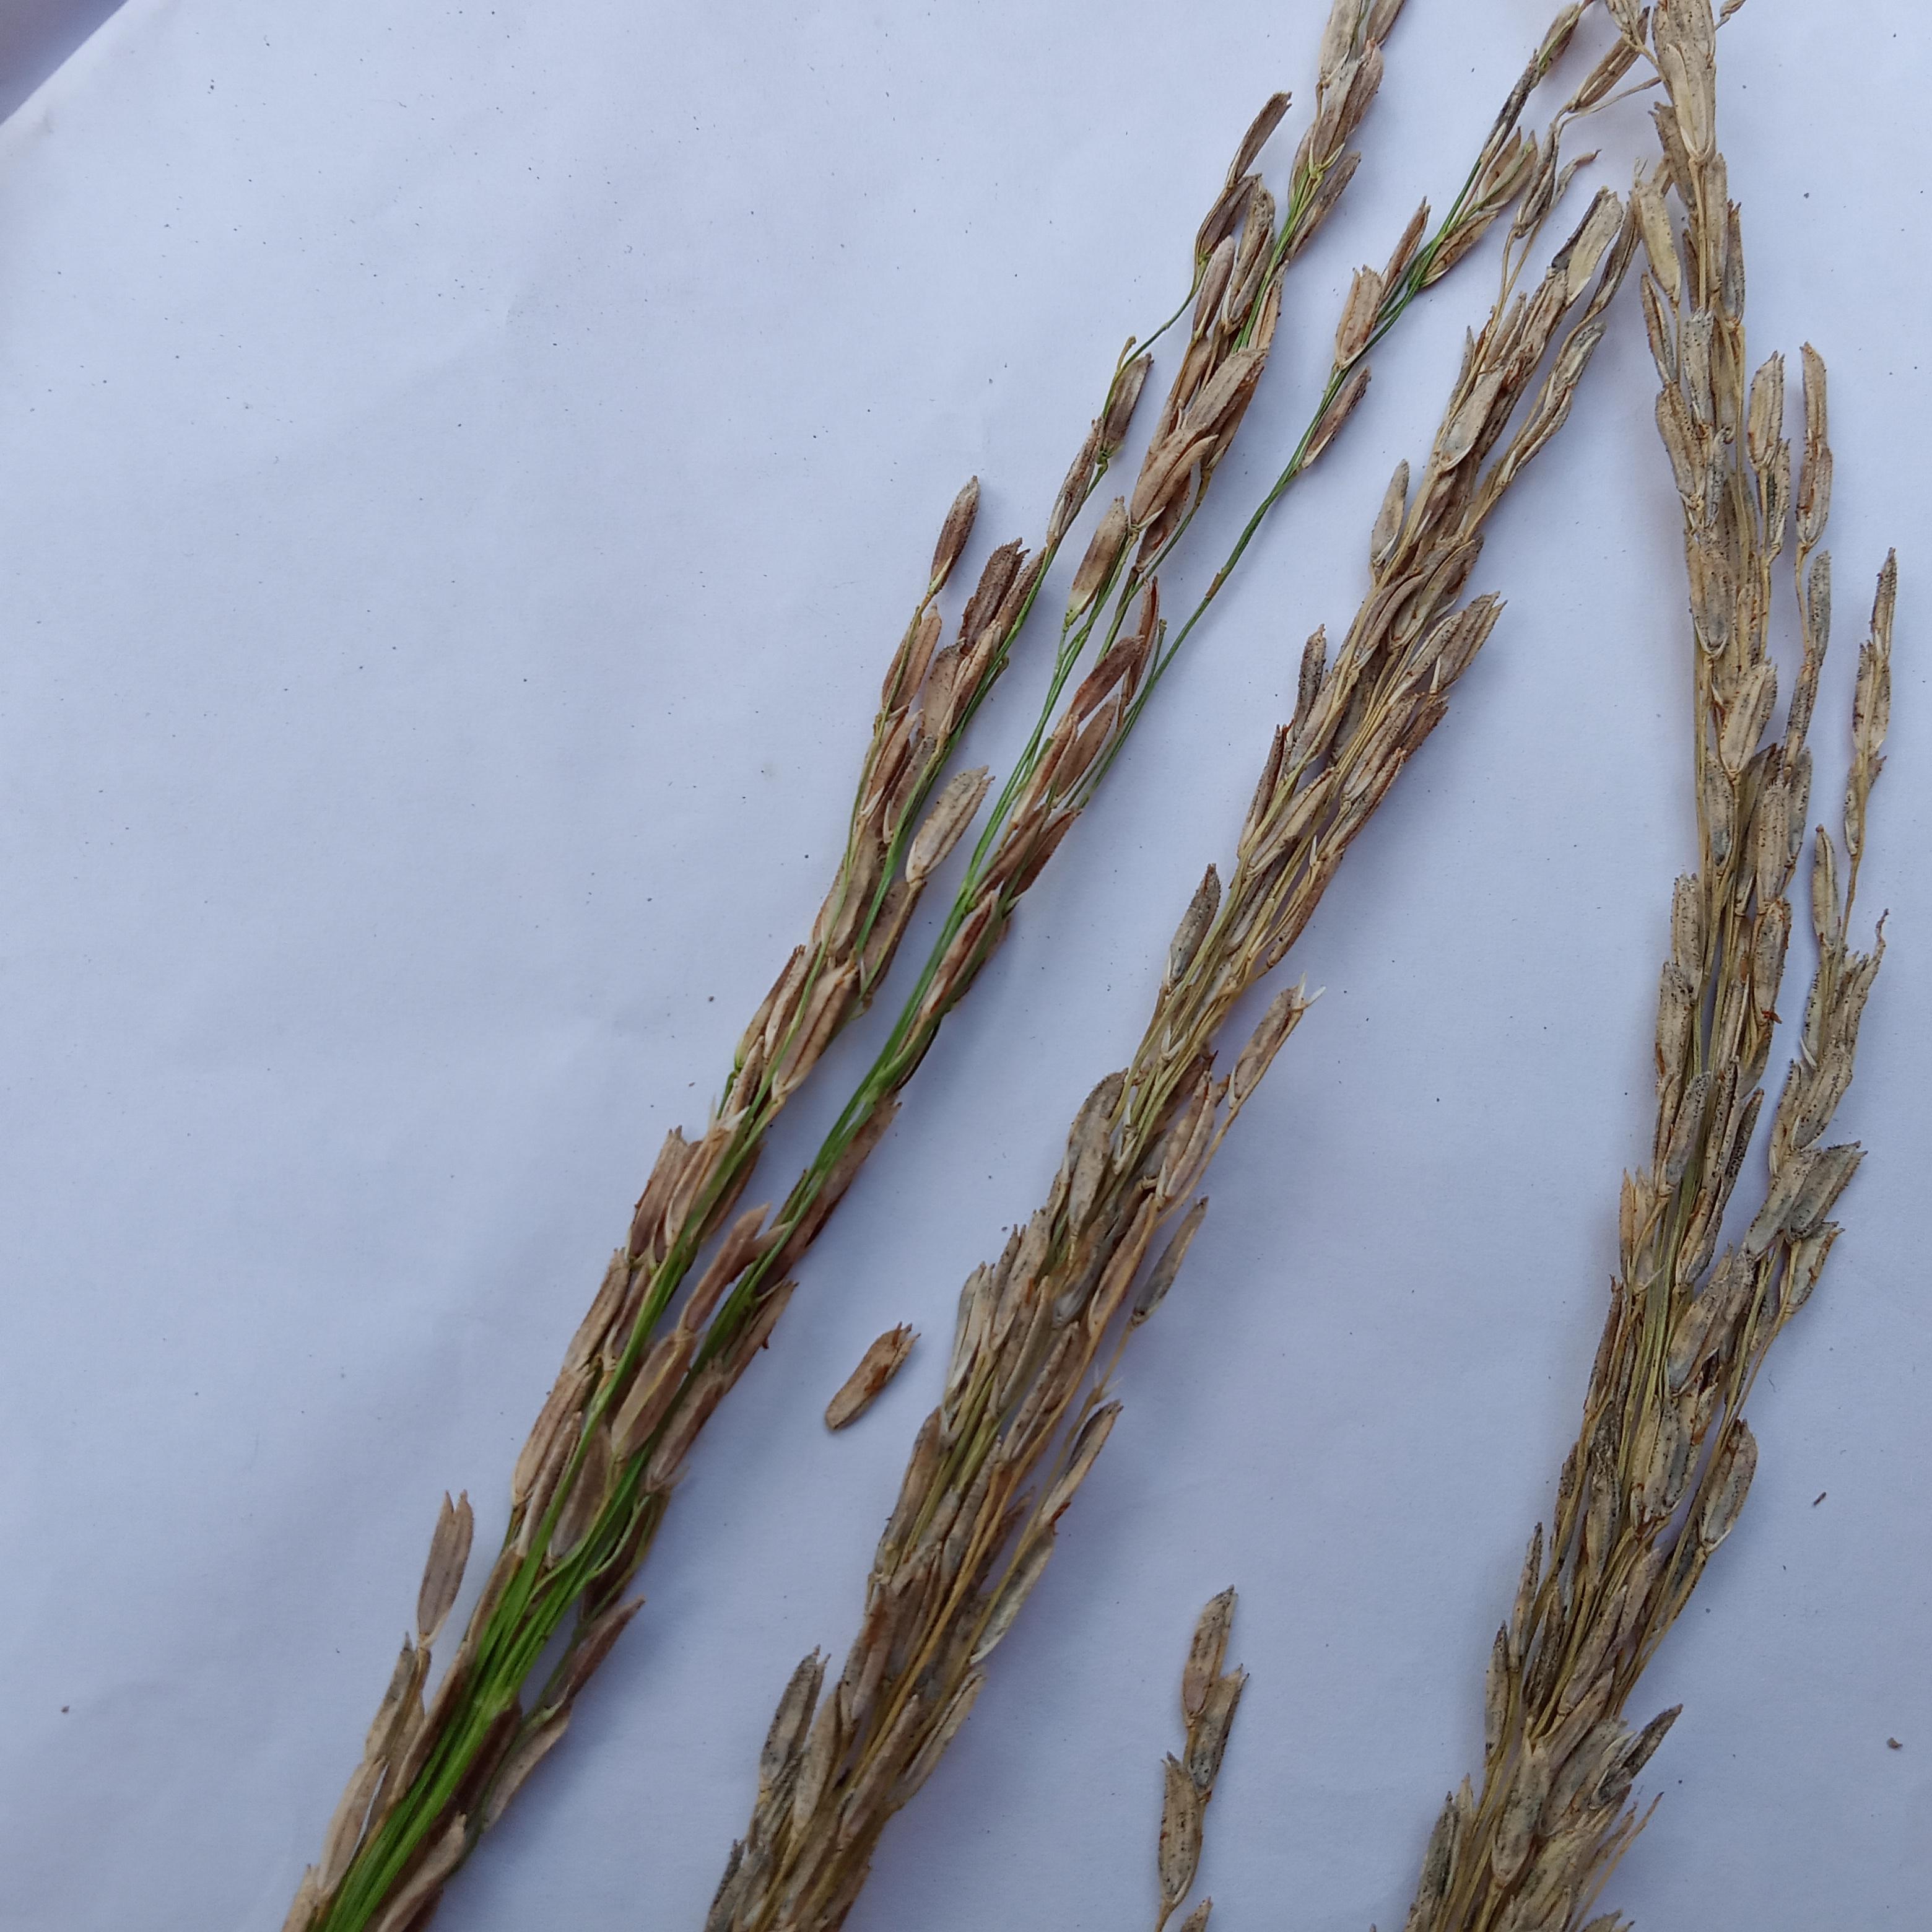
Label: Rice___Neck_Blast